Lay Zhang

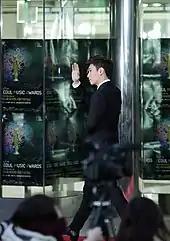

Zhang debuted as a member of Exo under the stage name 'Lay', which he explained was inspired by the character Huaze Lei from "Meteor Garden". Zhang was revealed as one of the four Chinese members of Exo through a teaser video in January 2012. After the release of Exo's singles "What Is Love" and "History", the group held a pre-debut showcase at Seoul Olympic Stadium on March 31, 2012, as well as a second showcase and press conference at the Great Hall of the Beijing University of International Business and Economics. The group debuted on April 8, 2012, with the single "Mama", and Exo-M's first performance in China was publicly televised at the 12th Yinyue Fengyun Bang Awards.